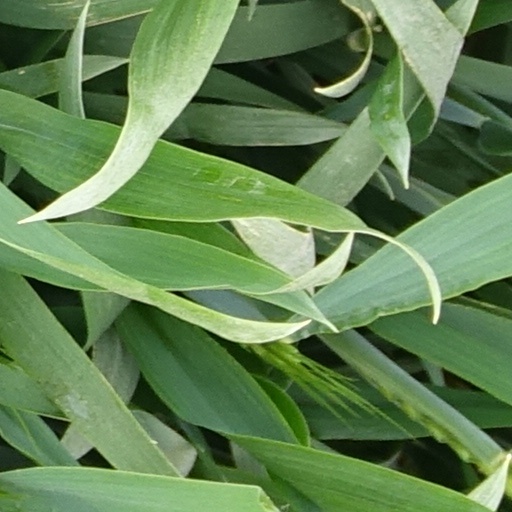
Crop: wheat